McDonnell Douglas MD-80

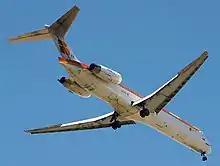
An Iberia MD-88 from behind

The MD-83 (DC-9-83) is a longer-range version of the basic MD-81/82 with higher weights, more powerful engines, and increased fuel capacity.